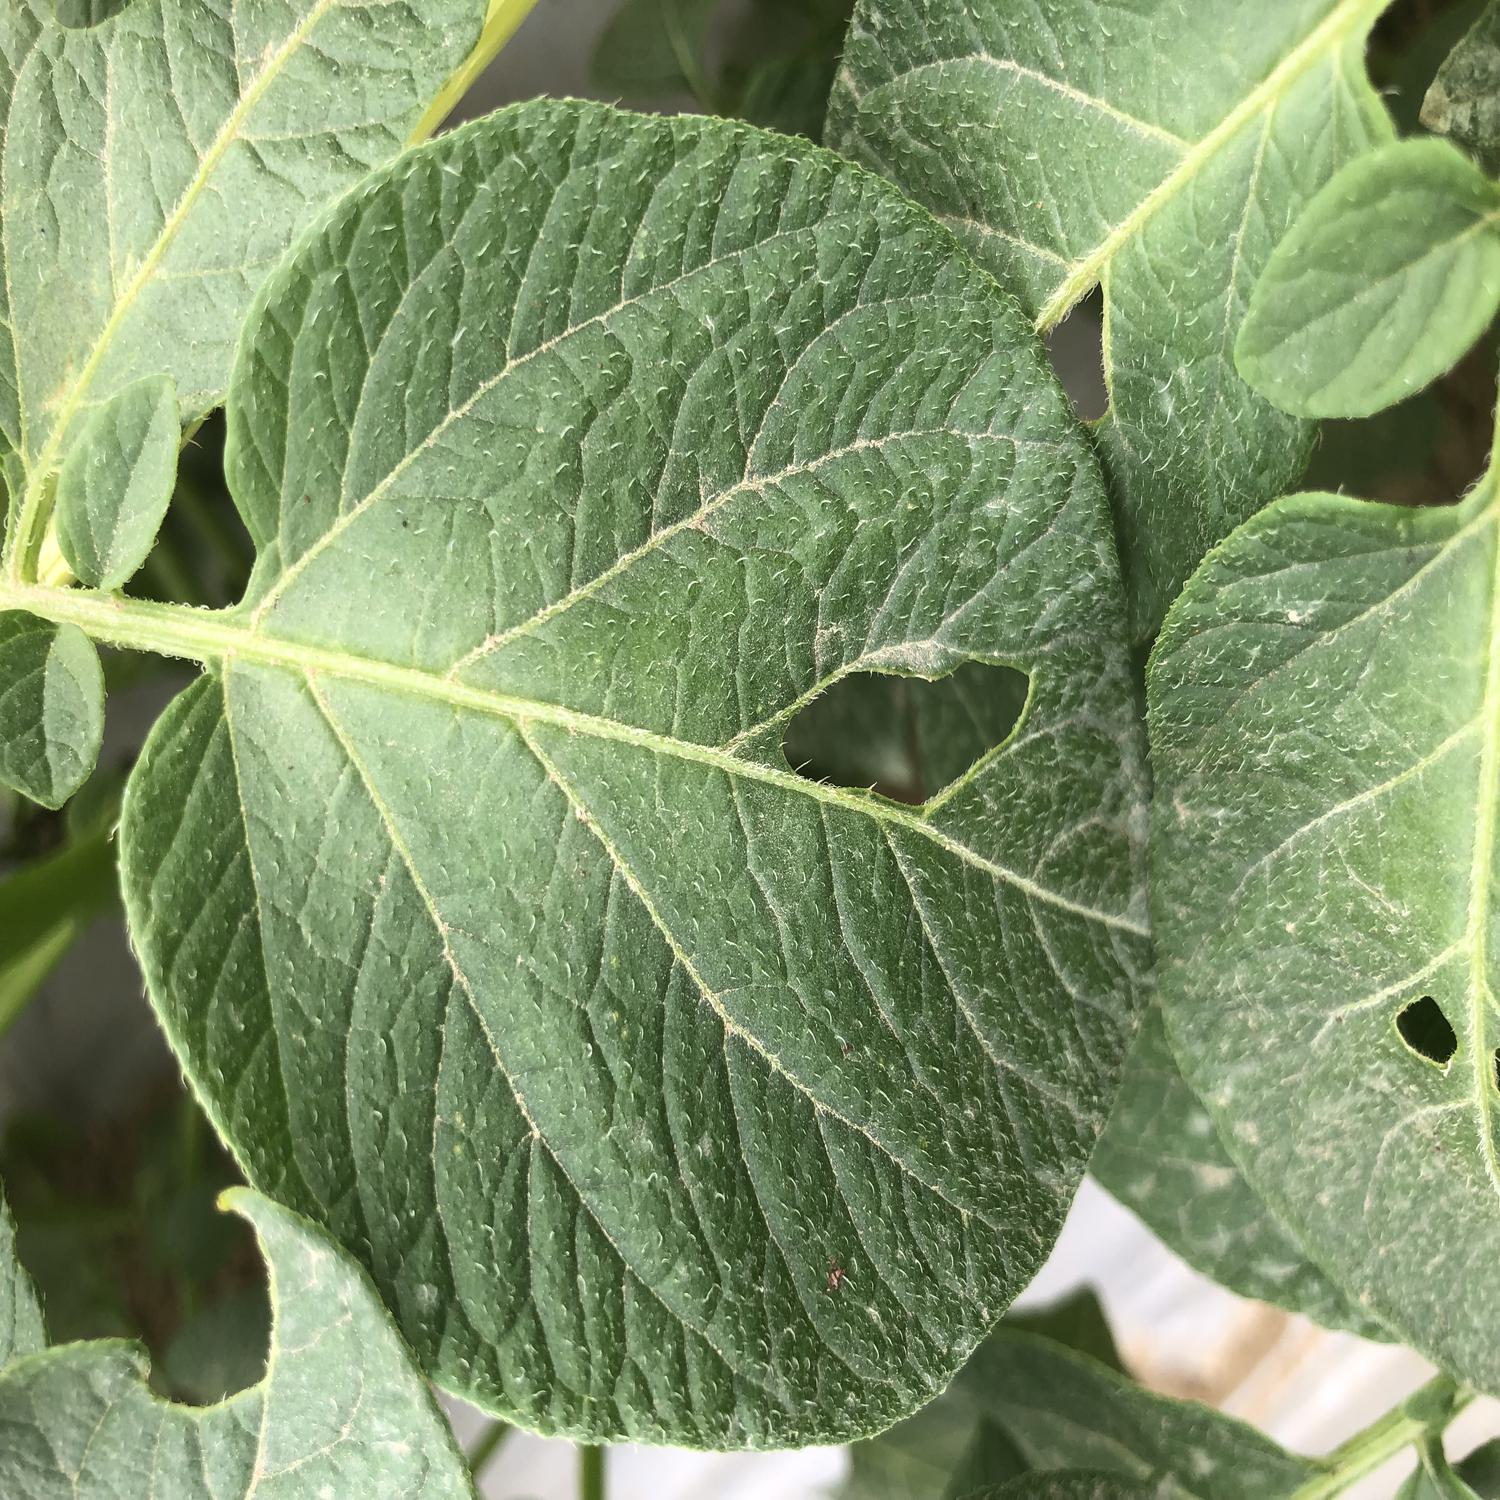
Label: Pest